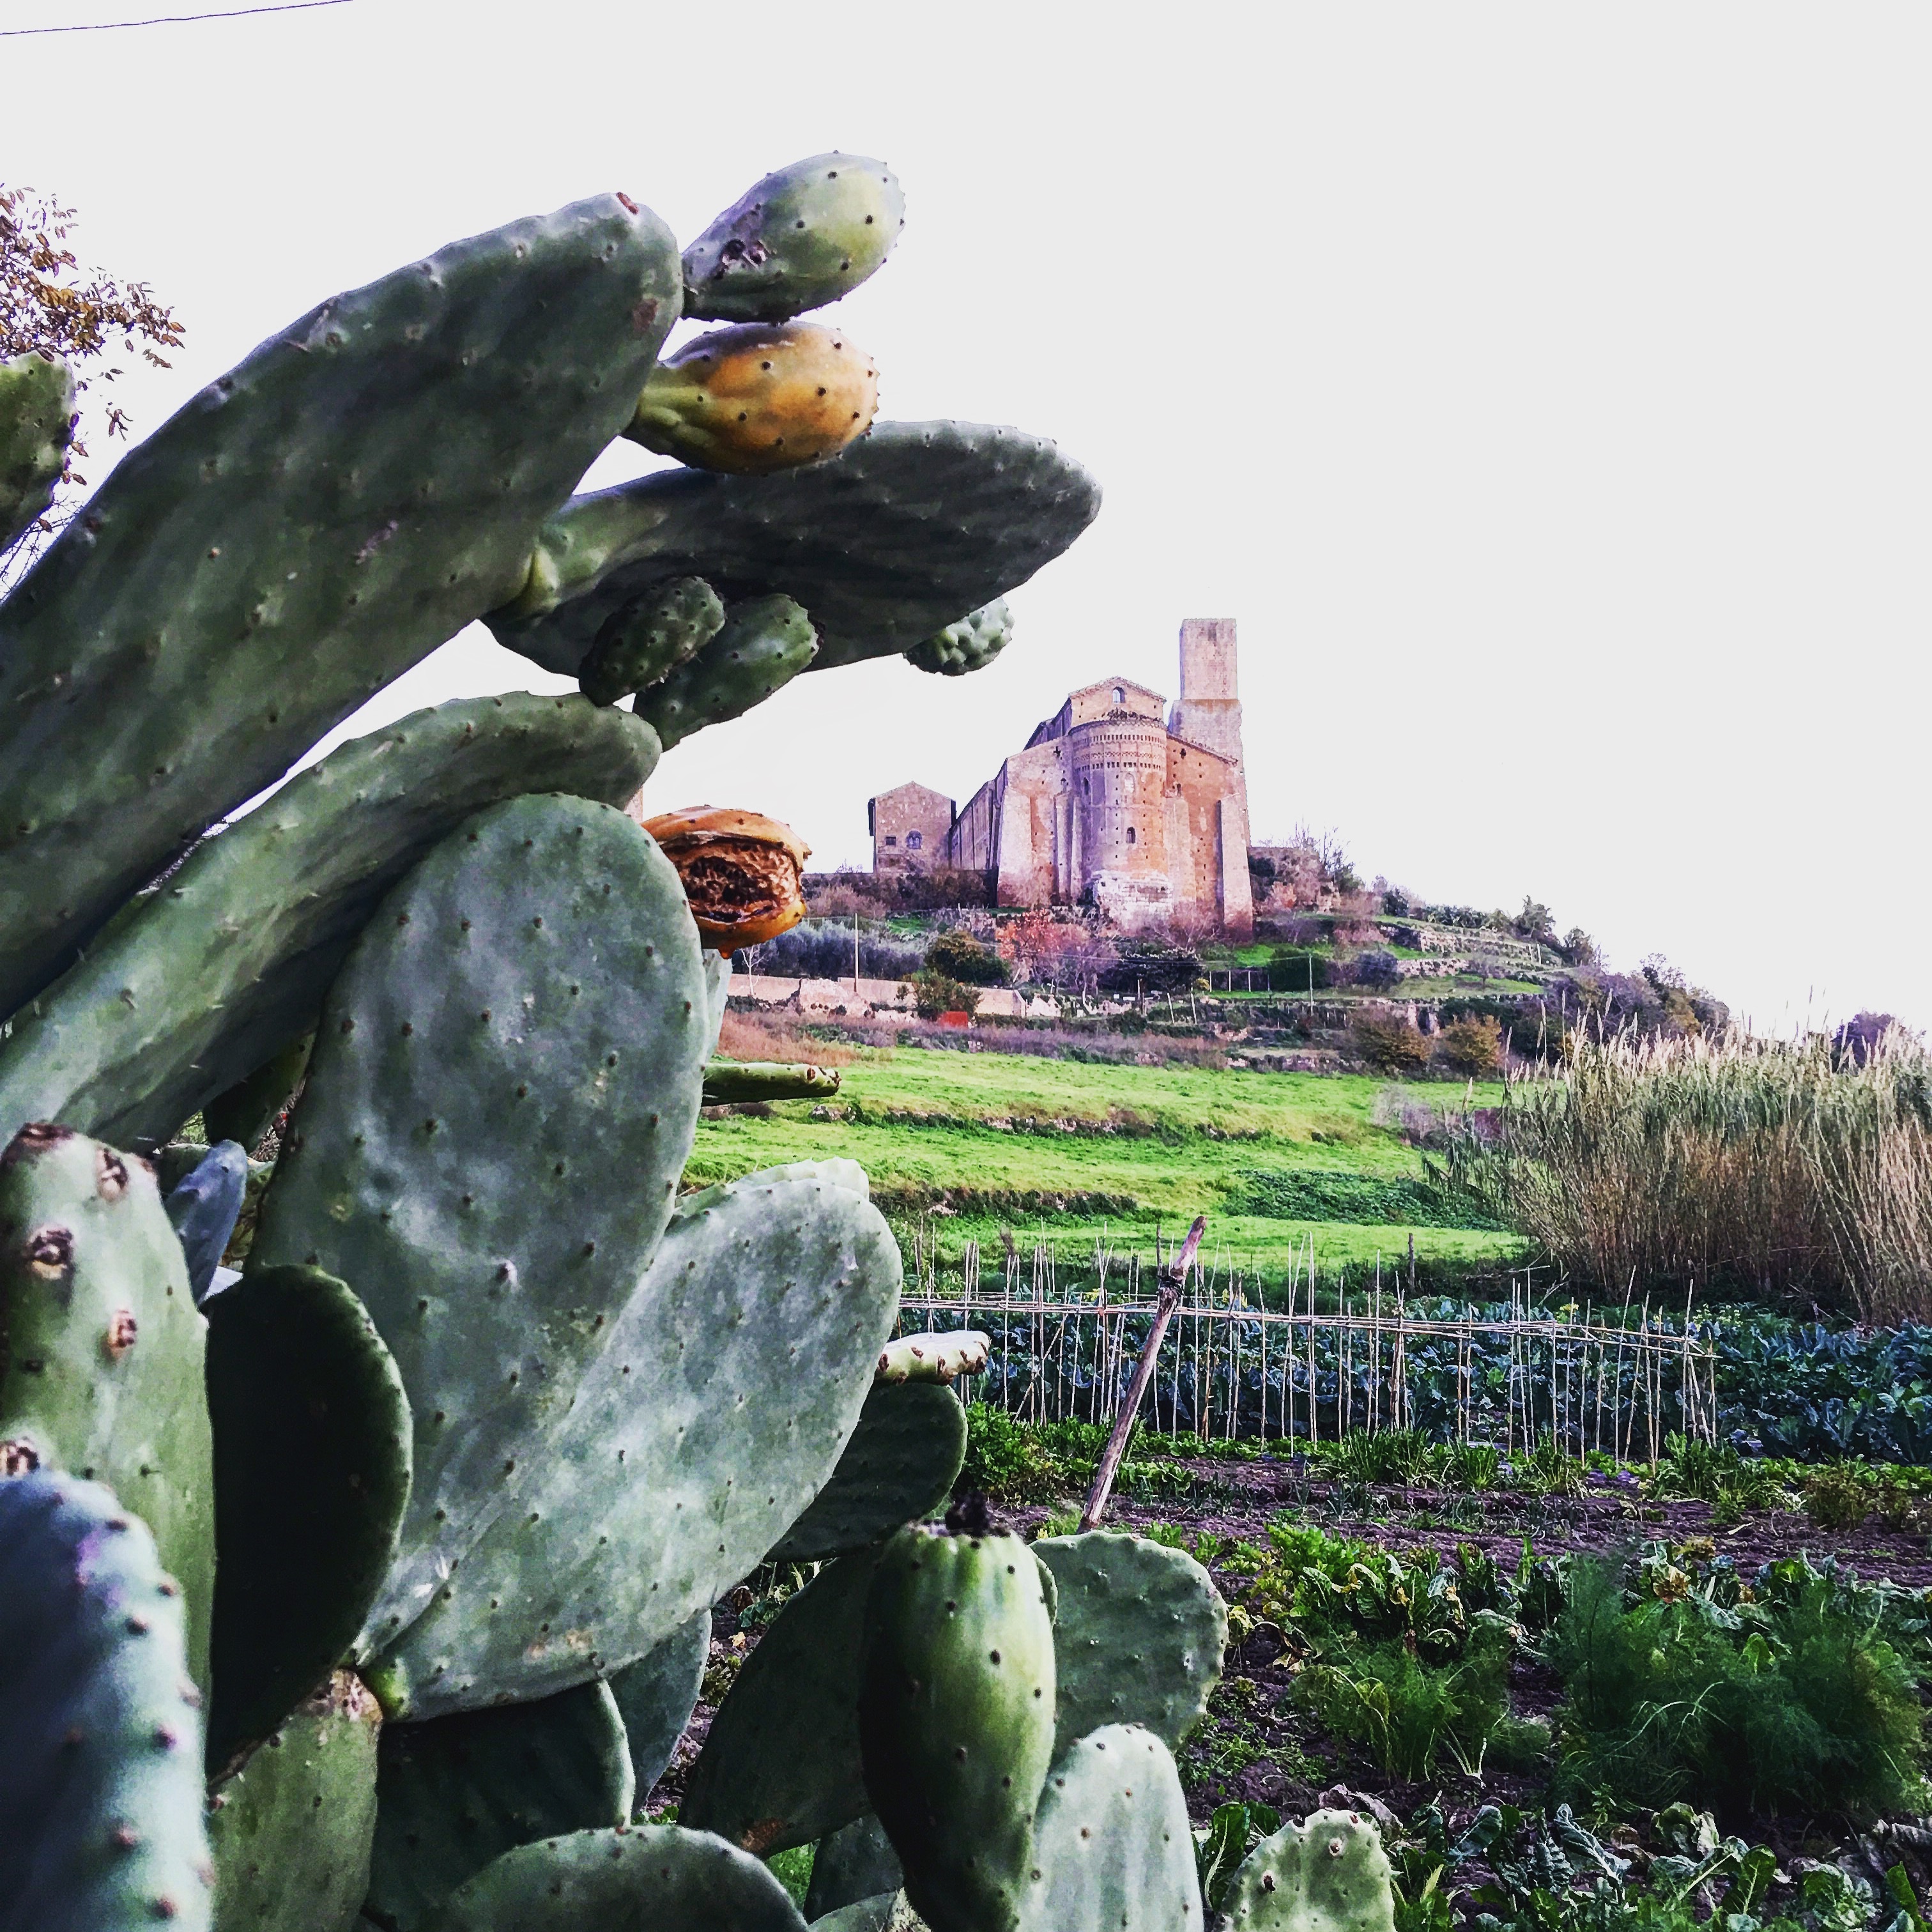
cactus, plant, flower, food, produce, botany, garden, flora, flowering plant, prickly pear, land plant, nopal, barbary fig